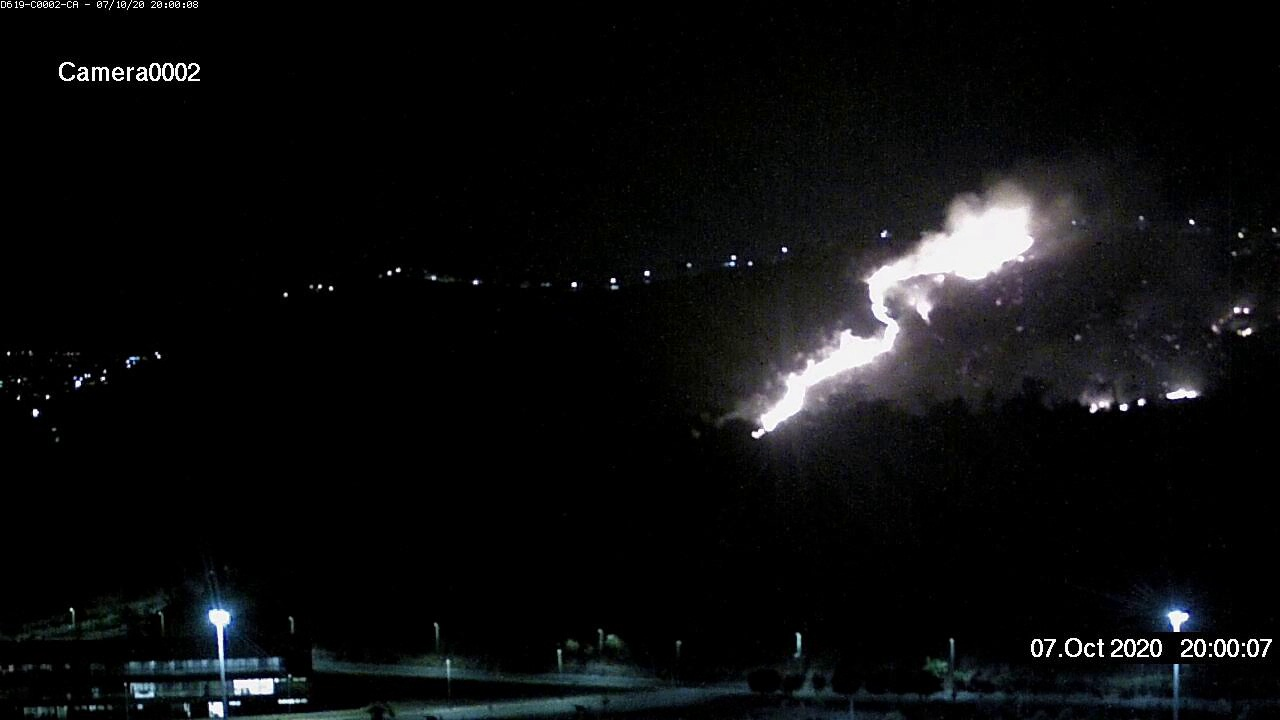
Fire: yes
Smoke: yes